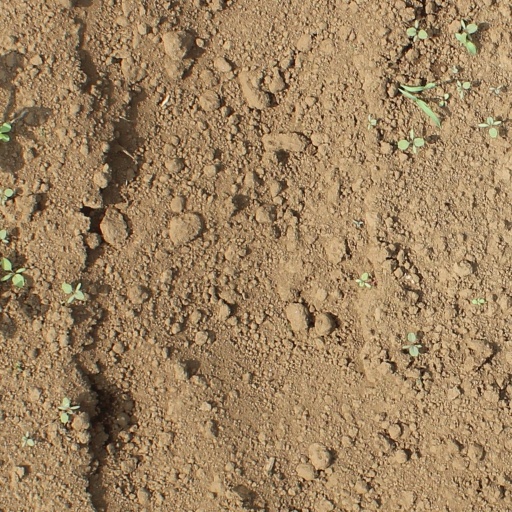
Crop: soybean